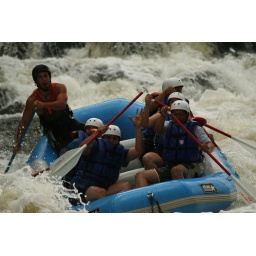
white water rafting in wisconsin